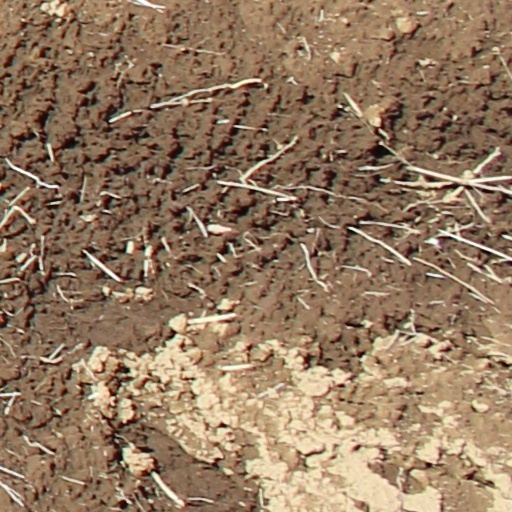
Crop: wheat